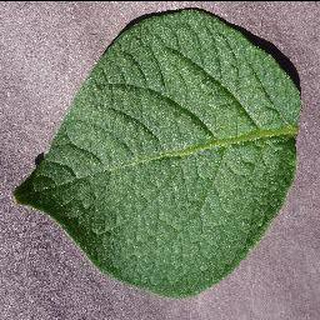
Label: healthy_potato